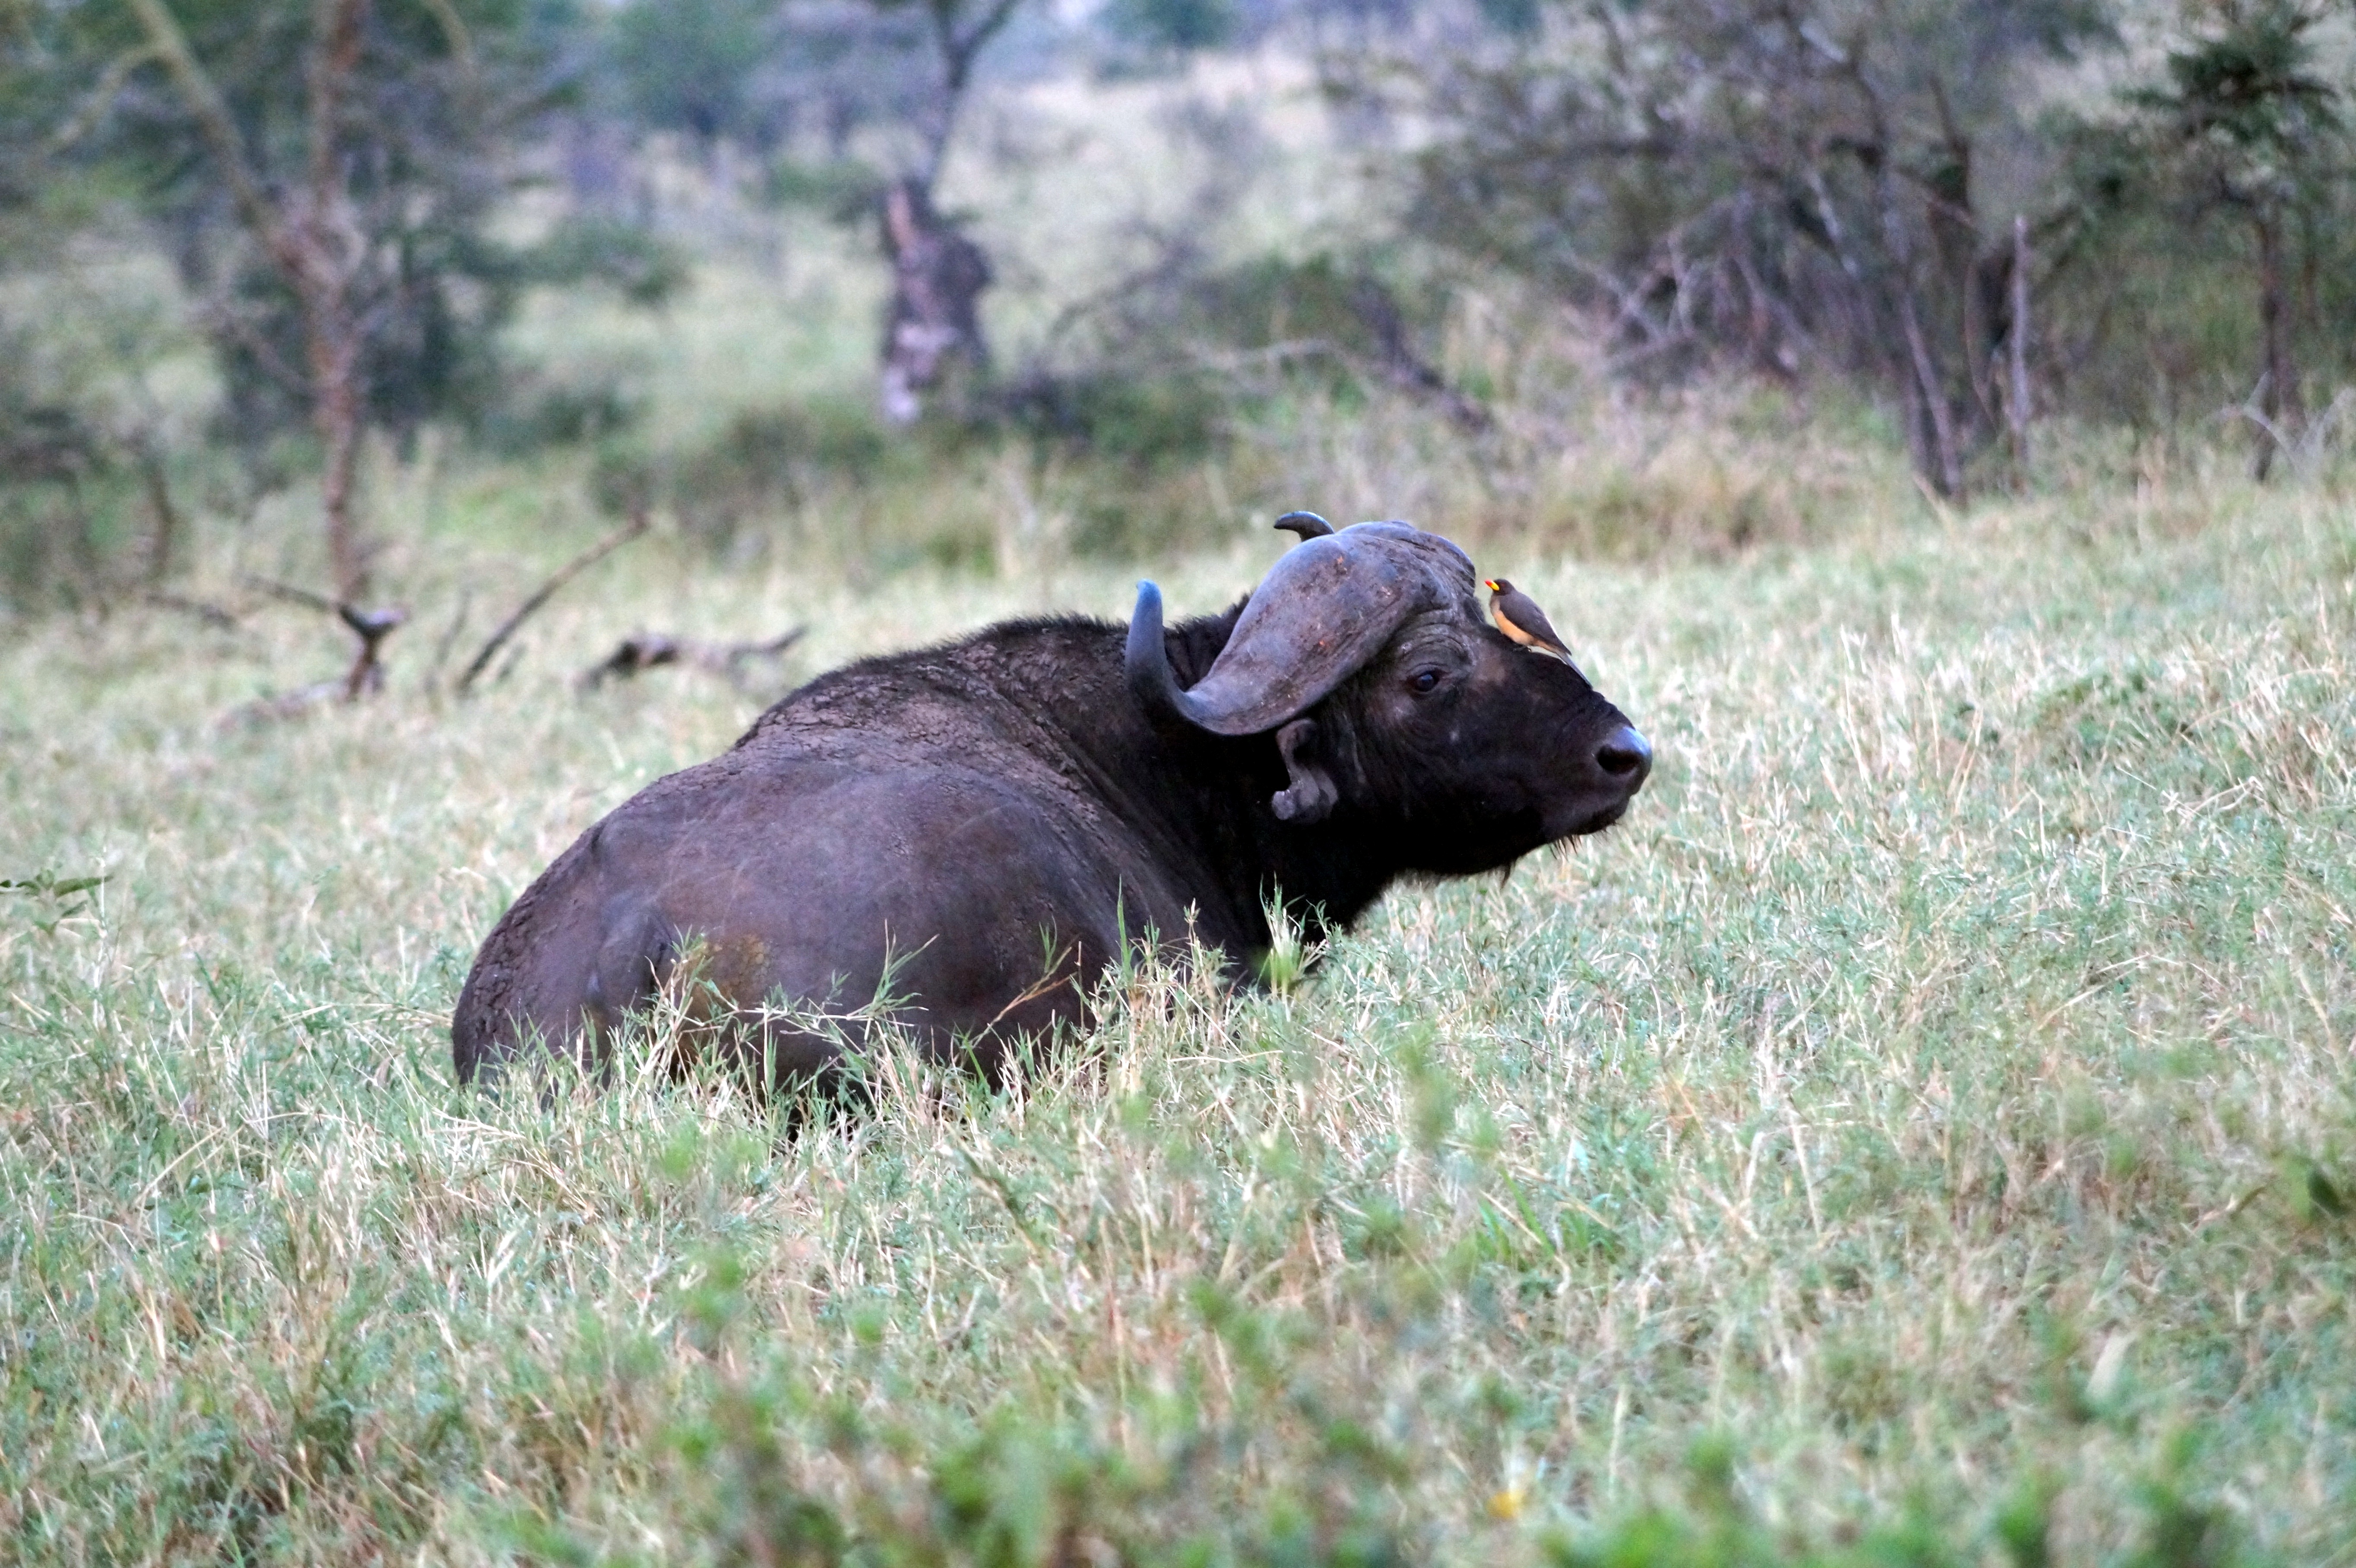
grass, bird, adventure, wildlife, grazing, mammal, fauna, elephant, animals, safari, buffalo, harmony, water buffalo, indian elephant, cattle like mammal, elephants and mammoths, buffalo and bird